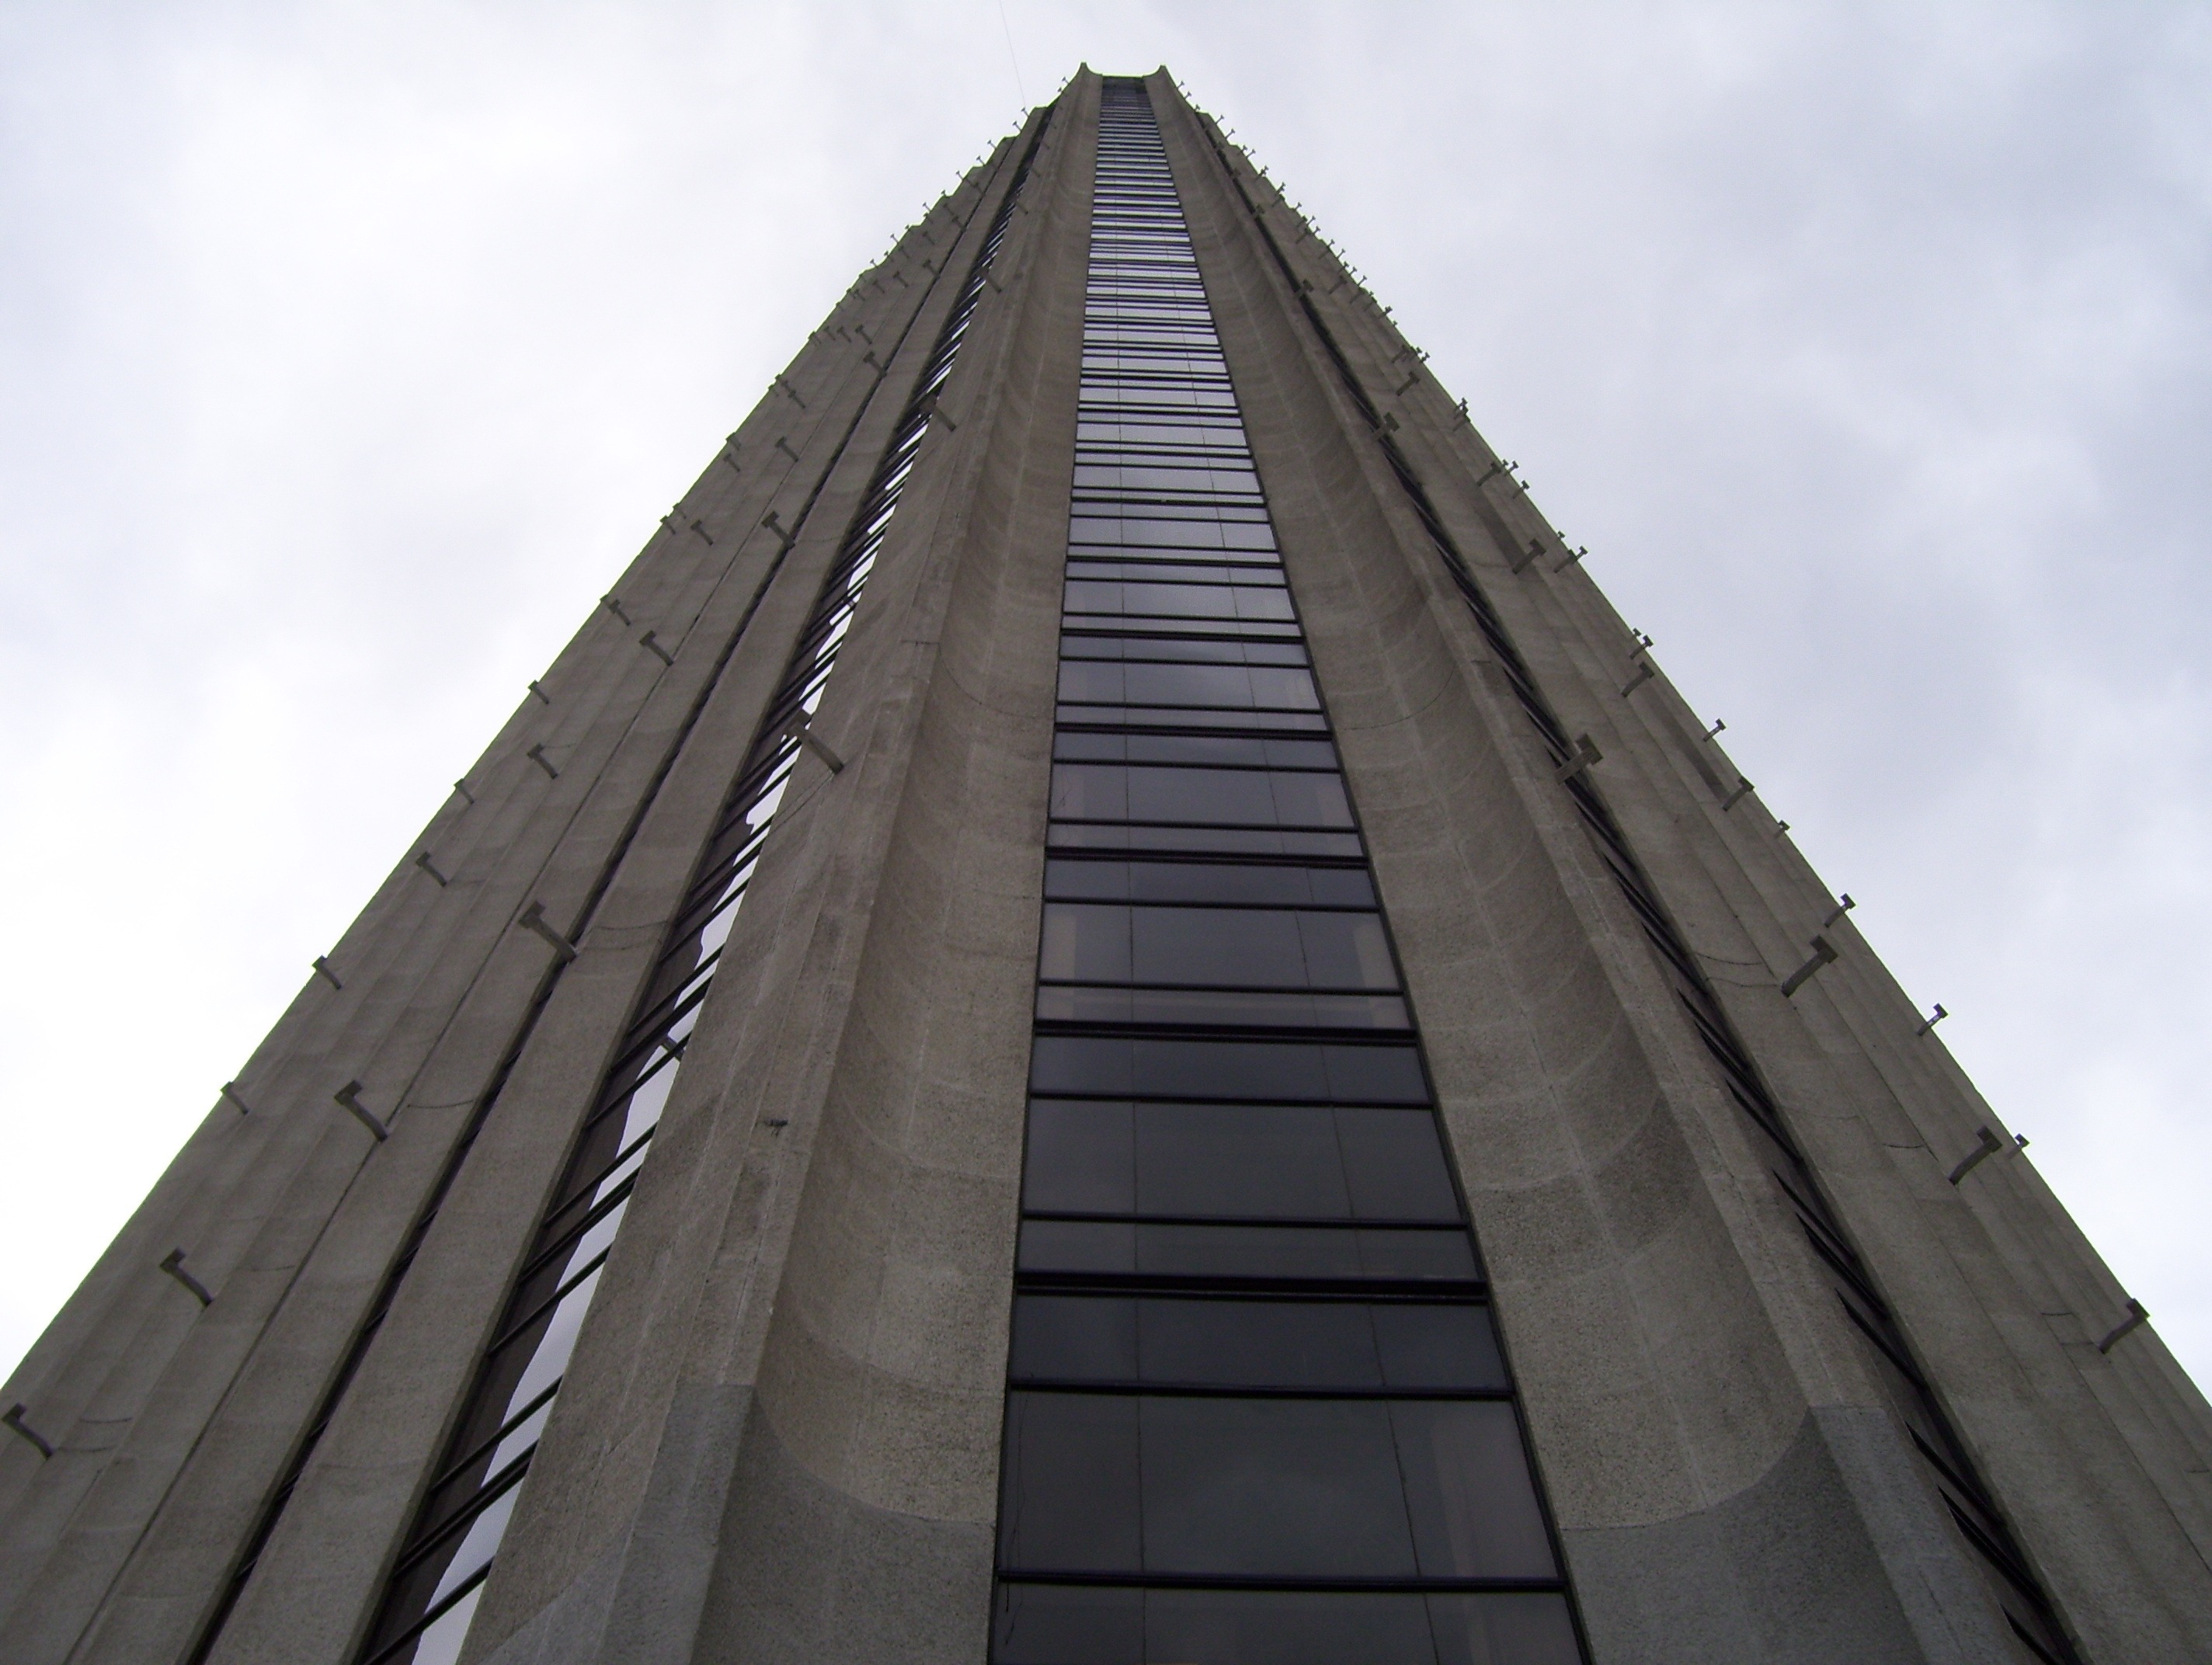
architecture, roof, building, skyscraper, line, tower, scenery, landmark, facade, tower block, colombia, bogota, brutalist architecture, colpatria tower